The Rats of Hamelin

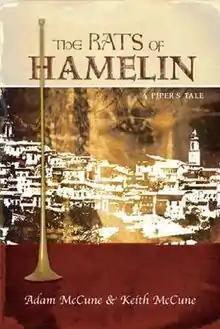
Cover of the First edition

The Rats of Hamelin: A Piper's Tale (Moody Publishers, 2005) is a historical fantasy/fairy tale fantasy novel by Adam McCune and Keith McCune. Gachi-Changjo Publishing Company published a Korean translation entitled "6월 26일, 하멜른" ("June 26, Hamelin") in 2007.